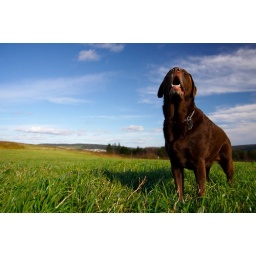
While sitting on the grass in a farmers field in the Goulds I took this photo.